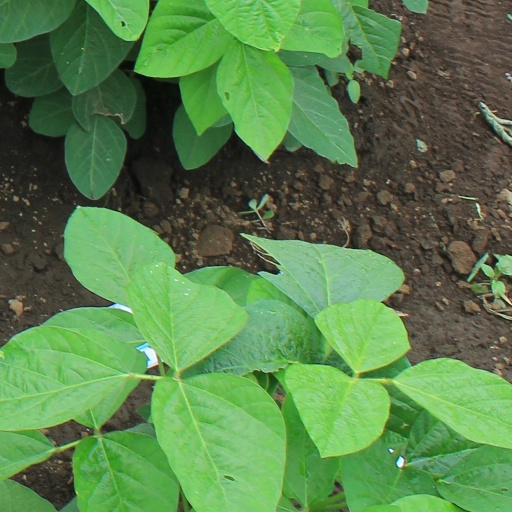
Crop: soybean